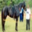
Label: horse